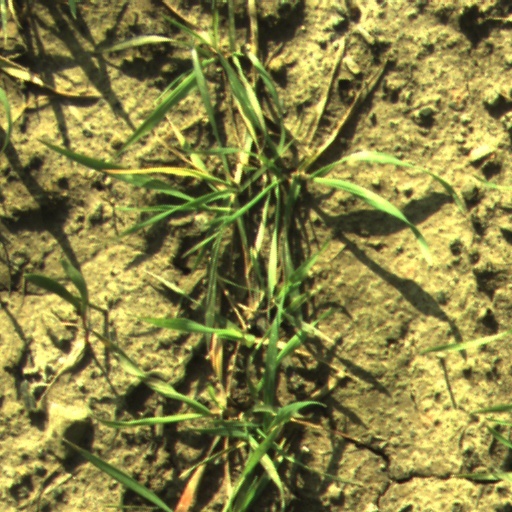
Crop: wheat